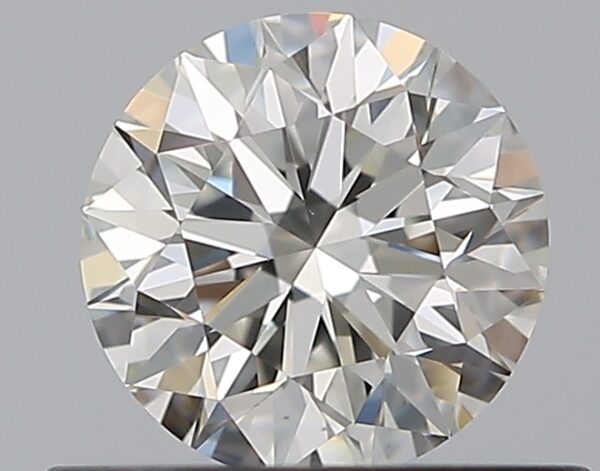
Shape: round
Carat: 0.5
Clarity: VS1
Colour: H
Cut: EX
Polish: EX
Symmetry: EX
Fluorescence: N
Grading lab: GIA
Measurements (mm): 5.04 x 5.07 x 3.19